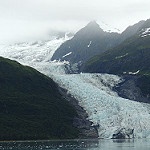
Label: glacier